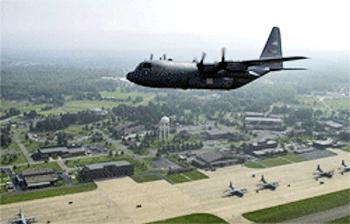
Building: Youngstown Air Reserve Station
Country: United States of America
Year built: 1960
Military facility located in Vienna township For the civil use of this facility, see Youngstown–Warren Regional Airport . Youngstown Air Reserve Station Near Warren , Ohio in the United States A C-130H Hercules assigned to the 910th Airlift Wing above Youngstown ARS Youngstown ARS Location in the United States Coordinates 41°15′38.64″N 80°40′44.74″W / 41.2607333°N 80.6790944°W / 41.2607333; -80.6790944 ( Youngstown ARS ) Type Air reserve station Site information Owner Department of Defense Operator US Air Force (USAF) Controlled by Air Force Reserve Command (AFRC) Condition Operational Website www .youngstown .afrc .af .mil Site history Built 1951 ( 1951 ) In use 1951 – present Garrison information Garrison 910th Airlift Wing (host) Airfield information Identifiers IATA : YNG, ICAO : KYNG, FAA LID : YNG, WMO : 725250 Elevation 363.3 metres (1,192 ft) AMSL Runways Direction Length and surface 14/32 2,744.1 metres (9,003 ft) Asphalt 5/23 1,524.6 metres (5,002 ft) Asphalt Landing Zone 1,067.1 metres (3,501 ft) Asphalt Airfield shared with Youngstown–Warren Regional Airport Source: Federal Aviation Administration Youngstown Air Reserve Station (sometimes abbreviated as YARS ) ( IATA : YNG , ICAO : KYNG ) is a military facility located in Vienna Township, Trumbull County, Ohio , 11 miles north of Youngstown and 10 miles east of Warren in the United States. The installation is located at Youngstown–Warren Regional Airport . The host wing for the installation is the 910th Airlift Wing (910 AW), an Air Force Reserve Command unit operationally gained by the Air Mobility Command . Mission Youngstown ARS is located at the Youngstown–Warren Regional Airport. Its primary mission is to serve as home of the 910 AW, and its eight C-130H Hercules aircraft operated by one C-130 squadron. The 910 AW is a unique organization in the Air Force in that a portion of the wing's mission is devoted to the Department of Defense's only fixed-wing aerial spray mission. As of 2022, these aircraft will be replaced by C-130J Hercules after an eight-year effort to do so. Staffing The 910 AW has nearly 1,450 military personnel – around 300 air reserve technician (ART) personnel, augmented by roughly 1,150 "traditional" part-time Air Force reservists - and 150 full-time civilians. The installation also hosts a Navy Operational Support Center and a collocated Marine Corps Reserve Center that are home to Navy and Marine Corps reservists. History The history of Youngstown ARS dates to the early 1950s, when it was originally opened as Youngstown Air Force Base . Beginning in 1951, the Air Defense Command (ADC) began negotiations with the local community to construct an Air Force base to defend the north-central United States. Negotiations were finalized and the new base was dedicated on 11 August 1952. The housekeeping unit of the new $10 million air defense base was the 88th Air Base Squadron, with ADC's 86th Fighter-Interceptor Squadron being the operational unit flying F-84C Thunderjets . Assigned to ADC's Central Air Defense Force , the 86th would remain at Youngstown until 1960, eventually upgrading to the F-102 Delta Dagger . On 18 August 1955, the 30th Air Division , 79th Fighter Group (Air Defense) was assigned to Youngstown AFB. On 26 May 1952, the Air Force Reserve 's 26th Fighter-Bomber Squadron was assigned to Youngstown. Formerly a troop carrier squadron, the unit had been activated during the Korean War , and after being inactivated, was assigned to Youngstown as a reserve T-33 Shooting Star squadron. The 26th FBS received F-86H Sabres in 1958, but shortly afterward was inactivated and redesignated as the 757th Troop Carrier Squadron. The F-86s had been received, but never flown while they were going through acceptance checks, and the T-33s, which were flying, were taken out and replaced by C-119 Flying Boxcars In 1959, the need for active-duty Air Defense Command bases and regular Air Force fighter-interceptor operations were diminishing and the intent to scale back operations at Youngstown AFB was announced on 28 October 1959. The Air Force transferred command of Youngstown AFB to Continental Air Command (now the Air Force Reserve Command ) on 1 March 1960 and the 79th Fighter Group was inactivated that date. As Youngstown–Warren ARS, the installation has 59 operational buildings, primarily aviation maintenance, training, and administrative facilities. While it has dormitories for temporary lodging, no permanent housing is available on the installation. The current host wing, the 910 AW, traces its lineage at Youngstown to 1963, when it was established as the 910th Troop Carrier Group flying the C-119 Flying Boxcar . The group later trained as a forward air control/tactical air support group from 1970 to 1971, as an air support special operations group from 1971 to 1973, and as a fighter group from 1973 to 1981, during which time it operated the A-37 Dragonfly and U-3 Blue Canoe and was operationally gained by the TAC. It converted to an airlift mission in 1981 and received its first C-130 aircraft on 27 March 1981, when it became the 910th Tactical Airlift Group and operationally gained by the Military Airlift Command (MAC). In January 1992, the 910 TAG became the only full-time, fixed-wing aerial spray unit in the Department of Defense. In June of that year, as part of an Air Force-wide reorganization, MAC was disestablished and the unit was renamed the 910th Airlift Group, operationally-gained by the newly established Air Mobility Command (AMC). In 1997, the Air Force Reserve became a separate major command  in the Air Force organizational structure as Air Force Reserve Command (AFRC). Per AFRC direction, the unit was renamed the 910th Airlift Wing (910 AW) while still retaining its operational relationship with AMC. See also Aerospace Defense Command Fighter Squadrons References This article incorporates public domain material from the Air Force Historical Research Agency